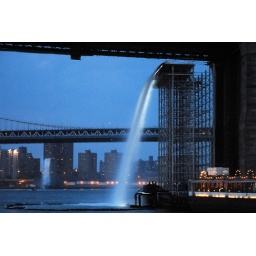
water under the bridge